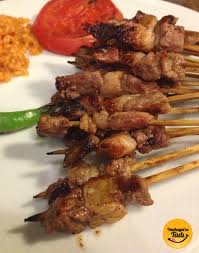
Yemek: kebap